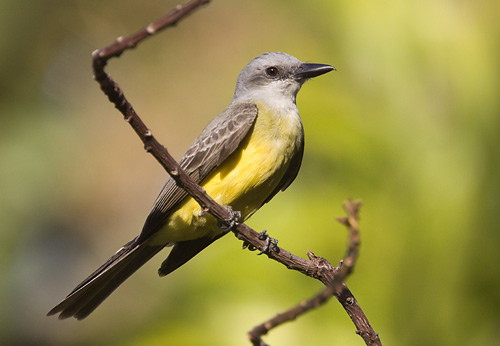
the bird has a tan body with a yellow belly and a black wedge shaped bill.
bird has brow body feathers, yellow breast feather, and shiny beaka bird with a green crown, a lime green breast, yellow belly, and white throat.
a bird with a large hoooked bill gray throat and yellow belly.
this bird is brown with a yellow chest and has a long, pointy beak.
this bird has wings that are grey and has a yellow belly
this bird has wings that are gray and has a yellow belly
this bird is grey with yellow and has a long, pointy beak.
this pointed black bill bird has a grey crown and darker mast around the eye, white neck with yellow belly and brown with white stripes wings.
this bird has a gray head, yellow body, long tail, striped wing, and a black curved beak.
Species: Tropical Kingbird